Pancake Mountain

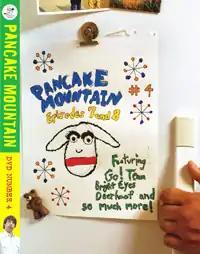
"Pancake Mountain" volume 4 DVD cover

Pancake Mountain is a children's television show created by filmmaker Scott Stuckey (of the famous Stuckey's family). Described as an “alt-rock guerrilla kids' dance party, forged in the crucible of Washington, D.C. cable-access television”, it is notable for featuring many punk rock/indie rock musicians. The show is hosted by a goat puppet named Rufus Leaking, superhero Captain Perfect and his slightly more sensible foil Garnett who serve as interviewers and dance-party impresarios. Interviews have included George Clinton, Juliette Lewis, and Chuck Leavell among others.